1970 USA Outdoor Track and Field Championships

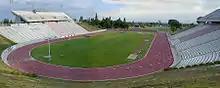
Bakersfield Memorial Stadium

The 1970 USA Outdoor Track and Field Championships men's competition took place between June 26–28 at Memorial Stadium on the campus of Bakersfield College in Bakersfield, California. The women's division held their championships separately a little over a hundred miles south at Drake Stadium on the campus of University of California, Los Angeles in Westwood, California.